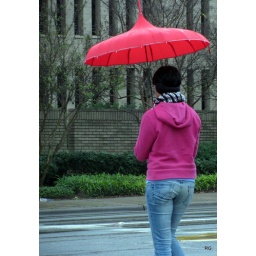
Girl with an Umbrella. Took this picture sitting in car at University Drive.